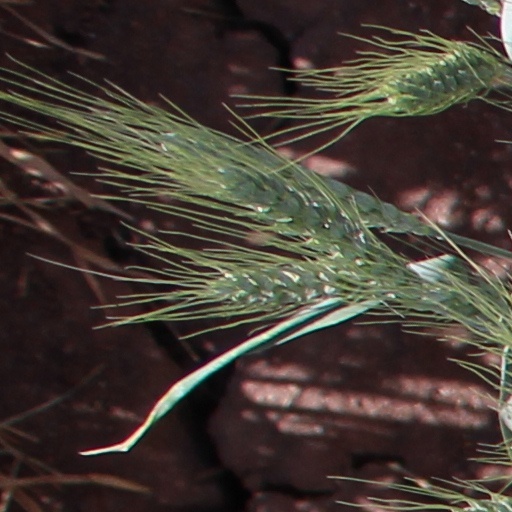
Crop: wheat